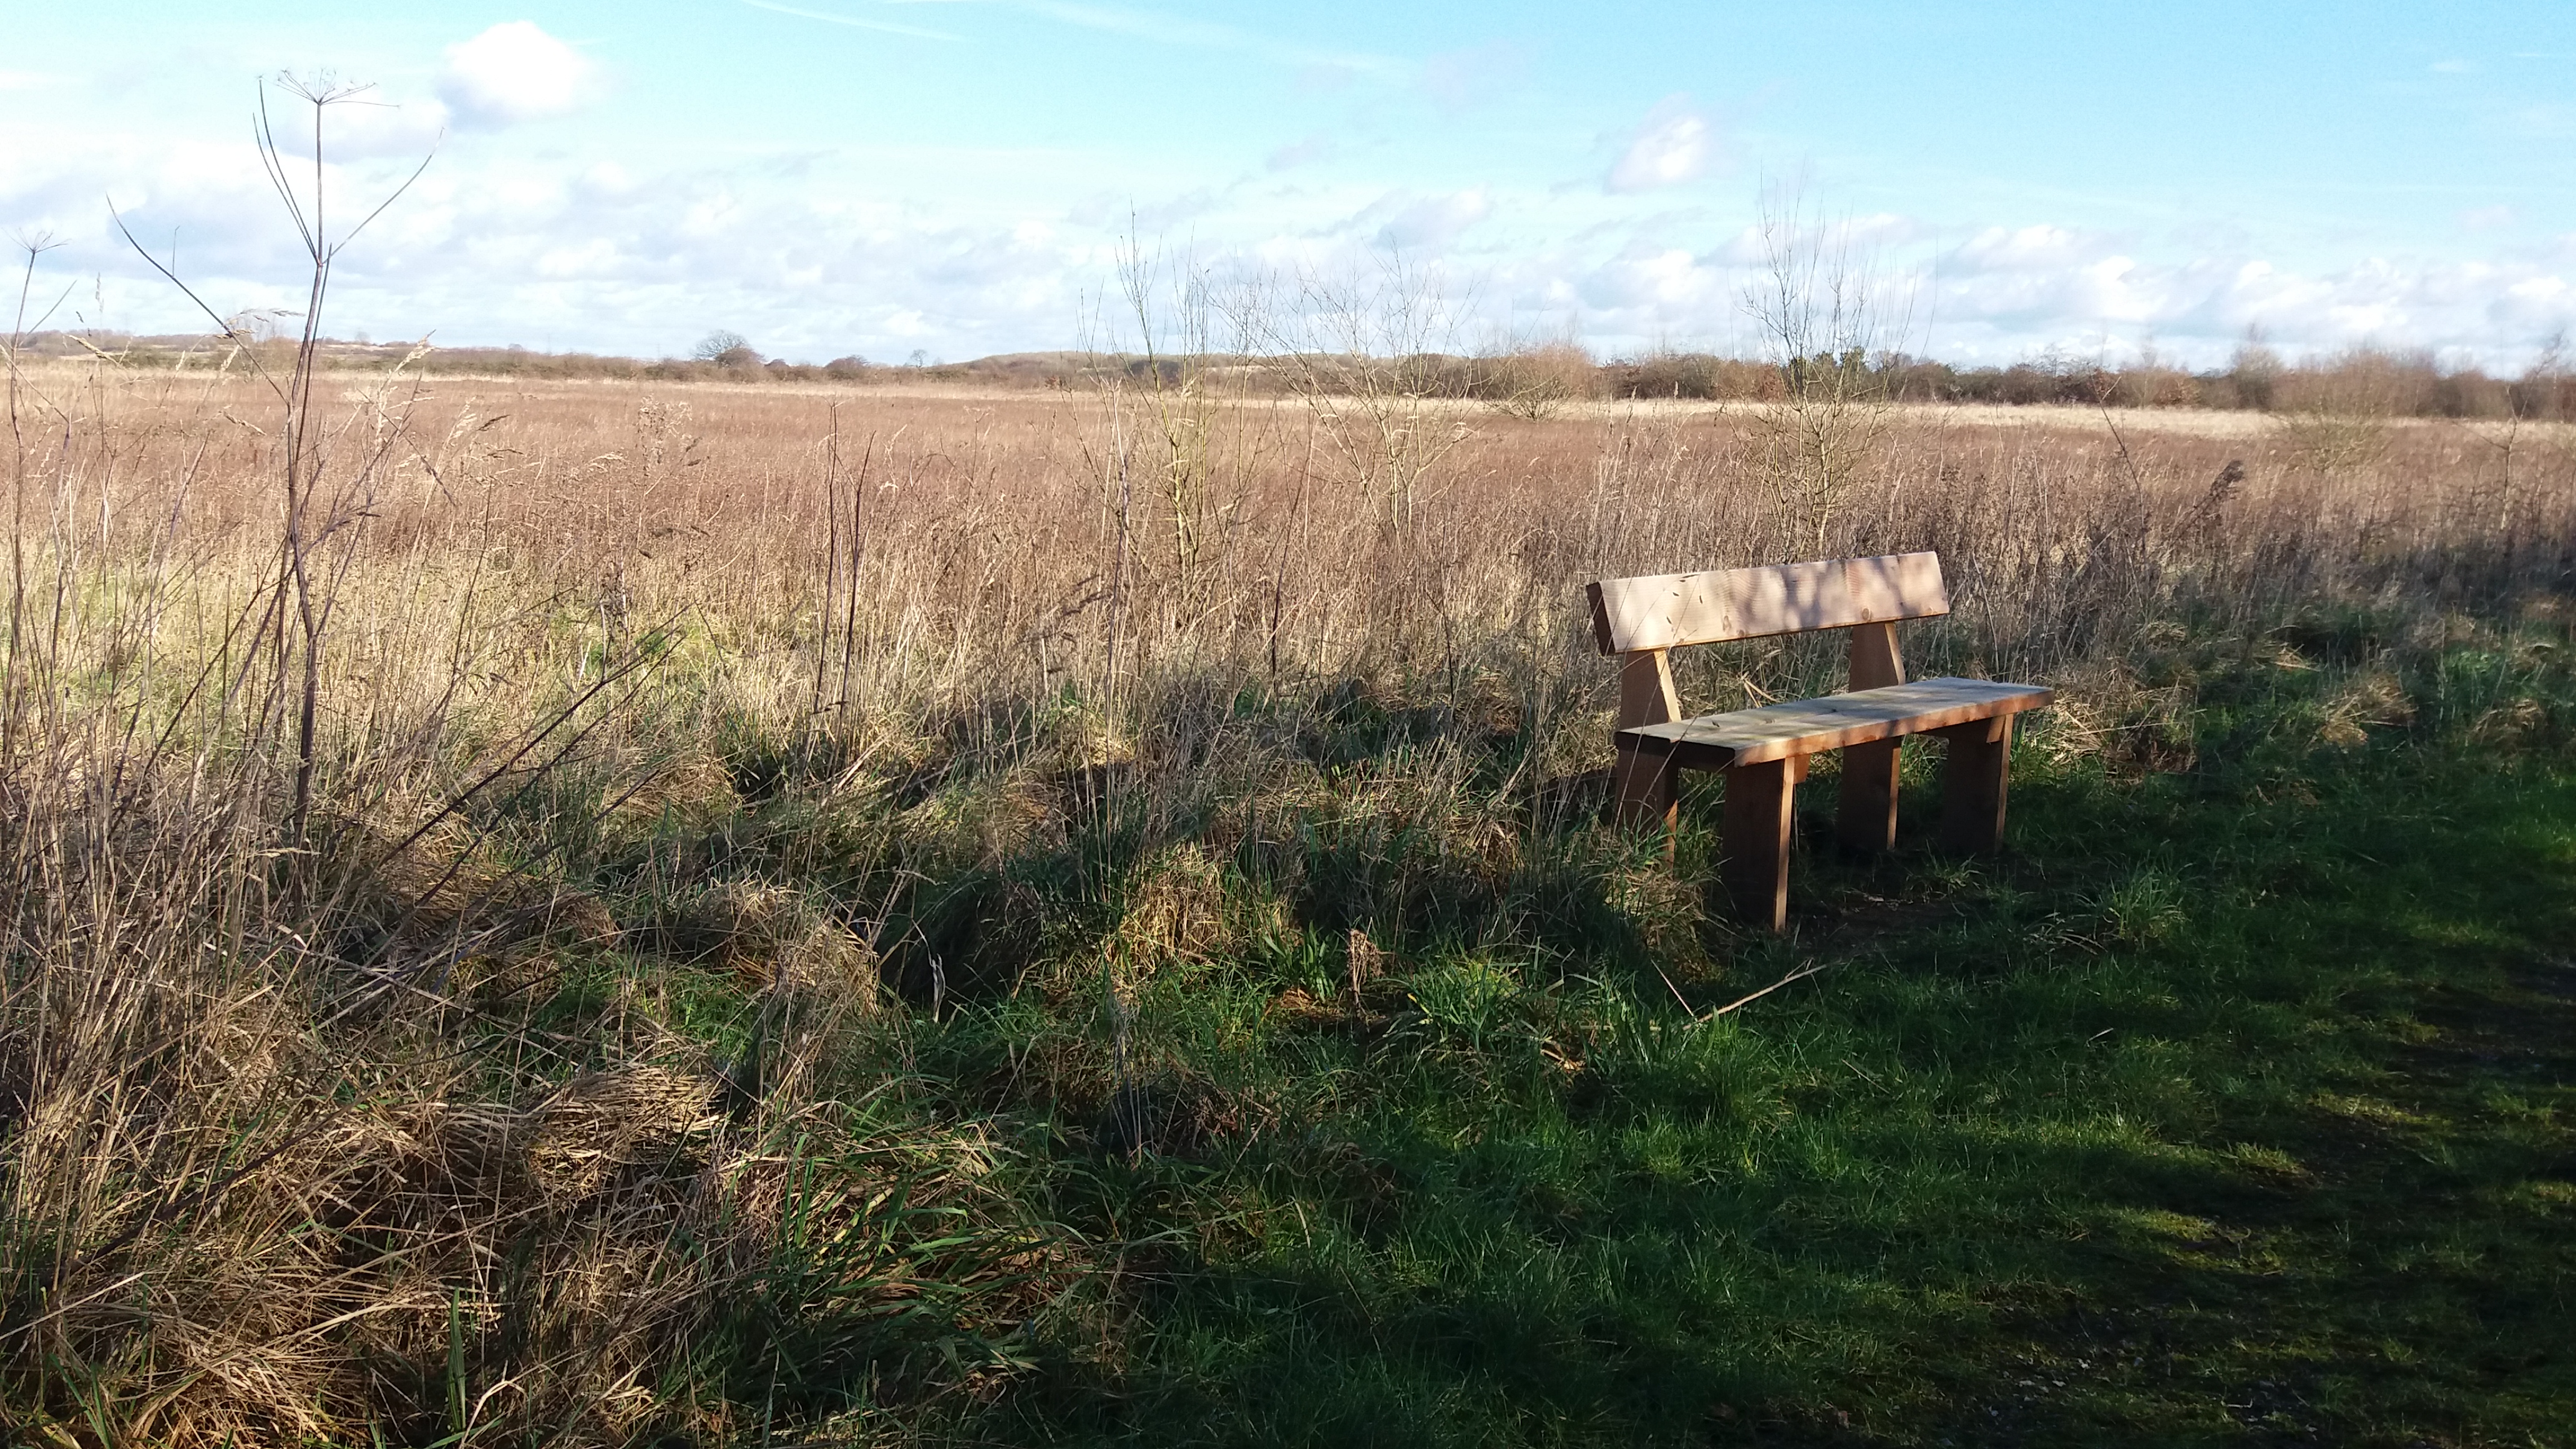
marsh, wilderness, bench, field, farm, meadow, prairie, crop, pasture, ranch, rest, agriculture, wetland, habitat, ecosystem, rural area, natural environment, grass family